Chevrolet Series 490

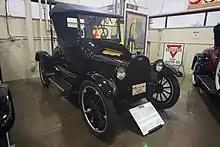
1921 Chevrolet 490 Roadster

All 490s were only offered with the Overhead Valve 171-cubic-inch (2.8 L) four cylinder, producing . This would be Chevrolet's main engine until the "Stovebolt" straight six replaced it for 1929.